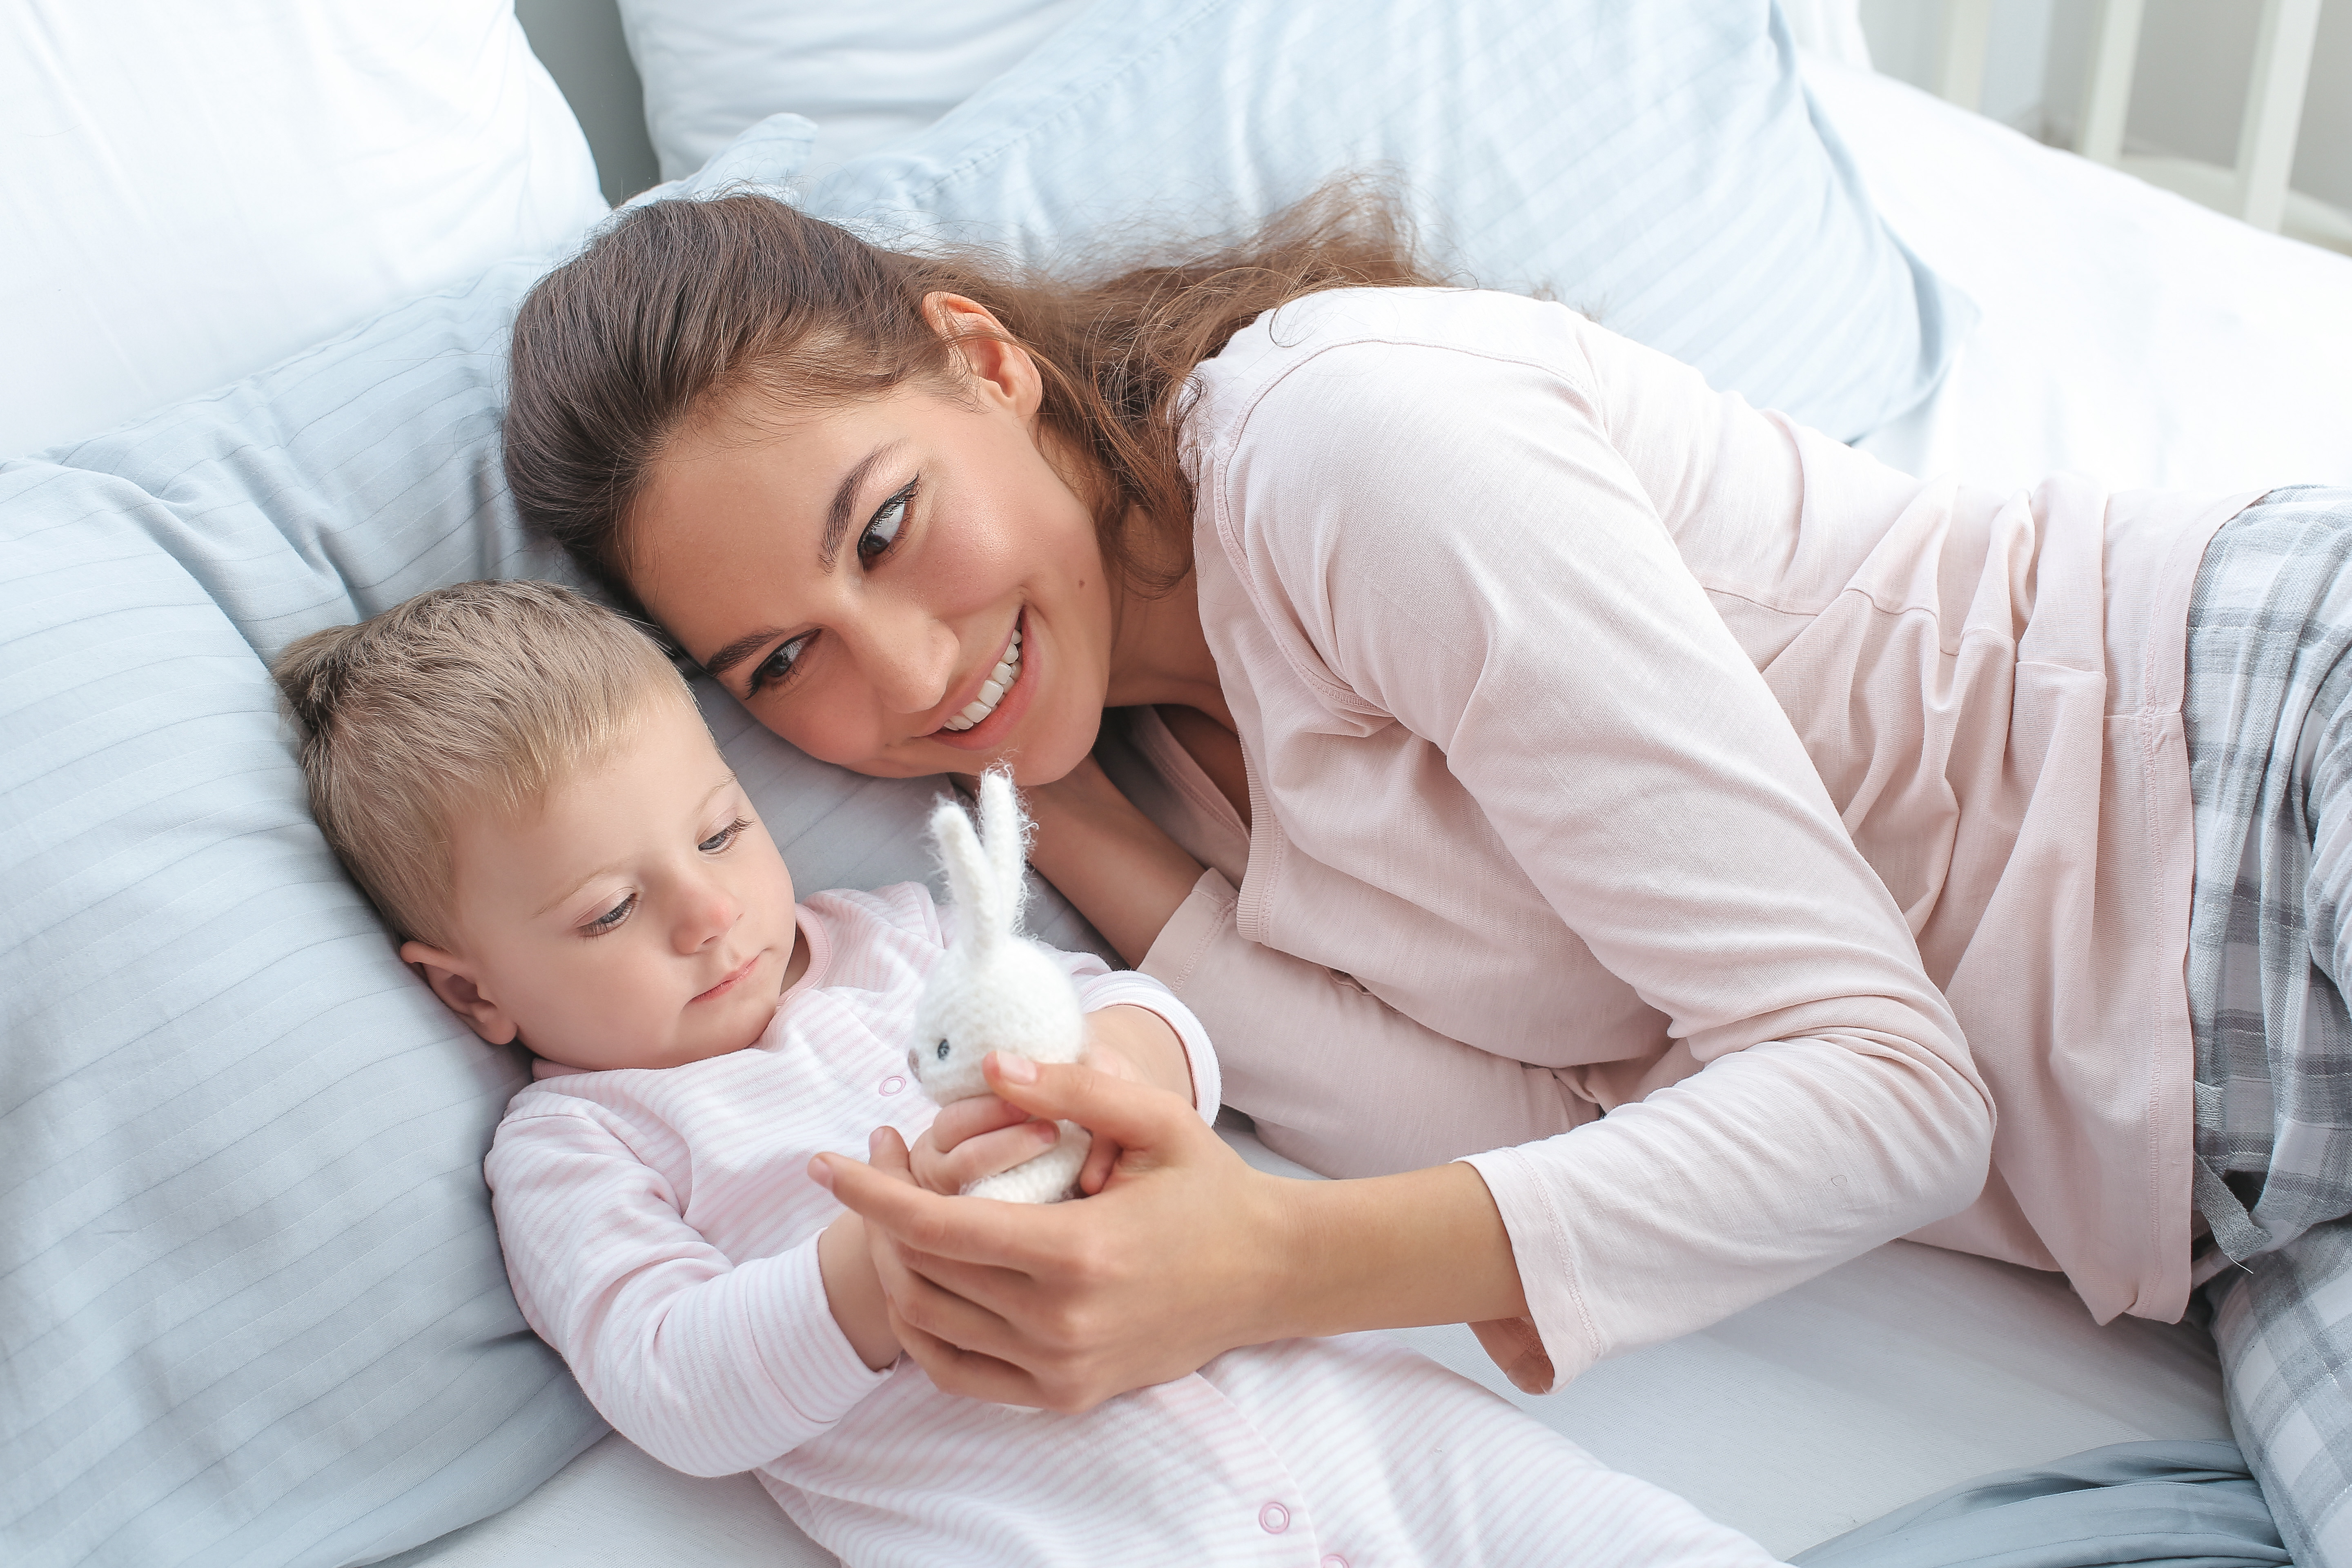
hair, cheek, skin, smile, eye, white, comfort, happy, gesture, interaction, baby, toddler, child, linens, event, bedding, room, bed, love, thumb, couch, nap, sleep, fun, abdomen, portrait photography, sitting